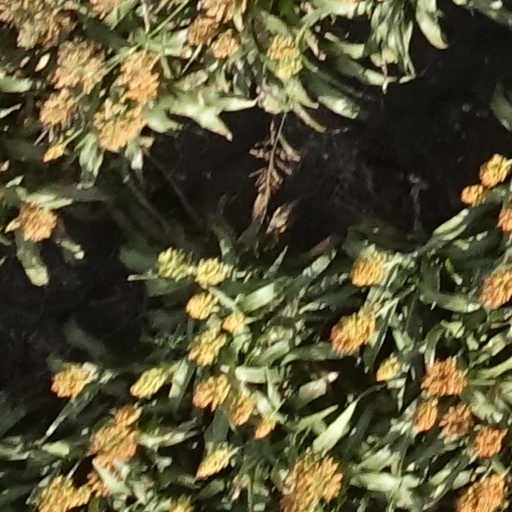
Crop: sorghum